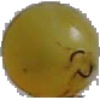
Label: white_grape